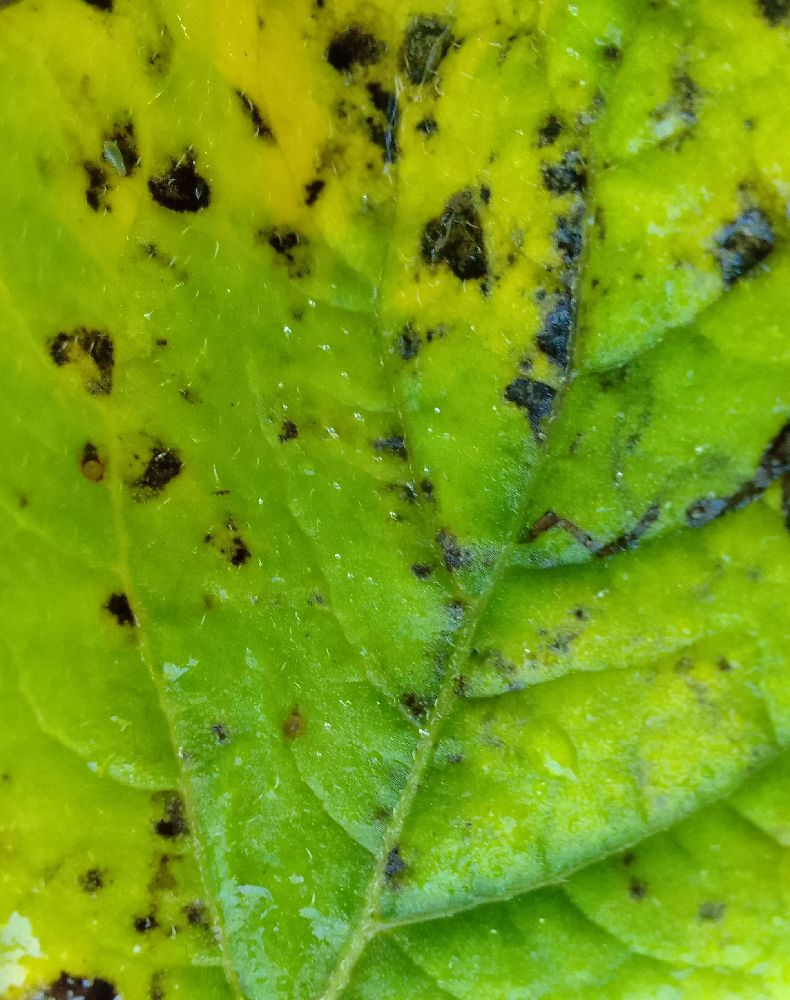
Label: Early blight